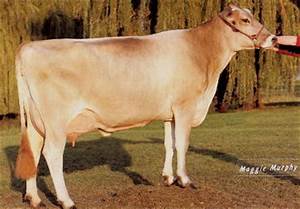
Label: cow